Garwood Load Packer

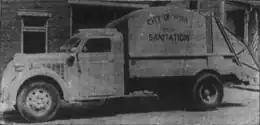
A Garwood Load Packer in 1943

The Garwood Load Packer (sometimes stylized as Gar Wood Load-Packer) is an American waste collection vehicle that was built by Garwood Industries in Detroit, Michigan. Engineered by Melvin Donald Silvey, the Packer brought significant changes in the mode and automation of garbage collection in the United States.